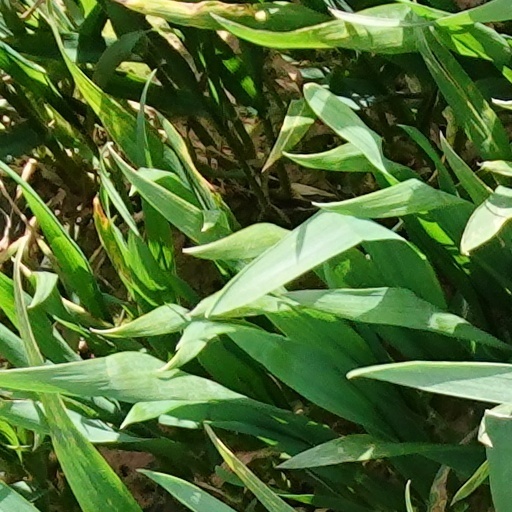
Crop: wheat